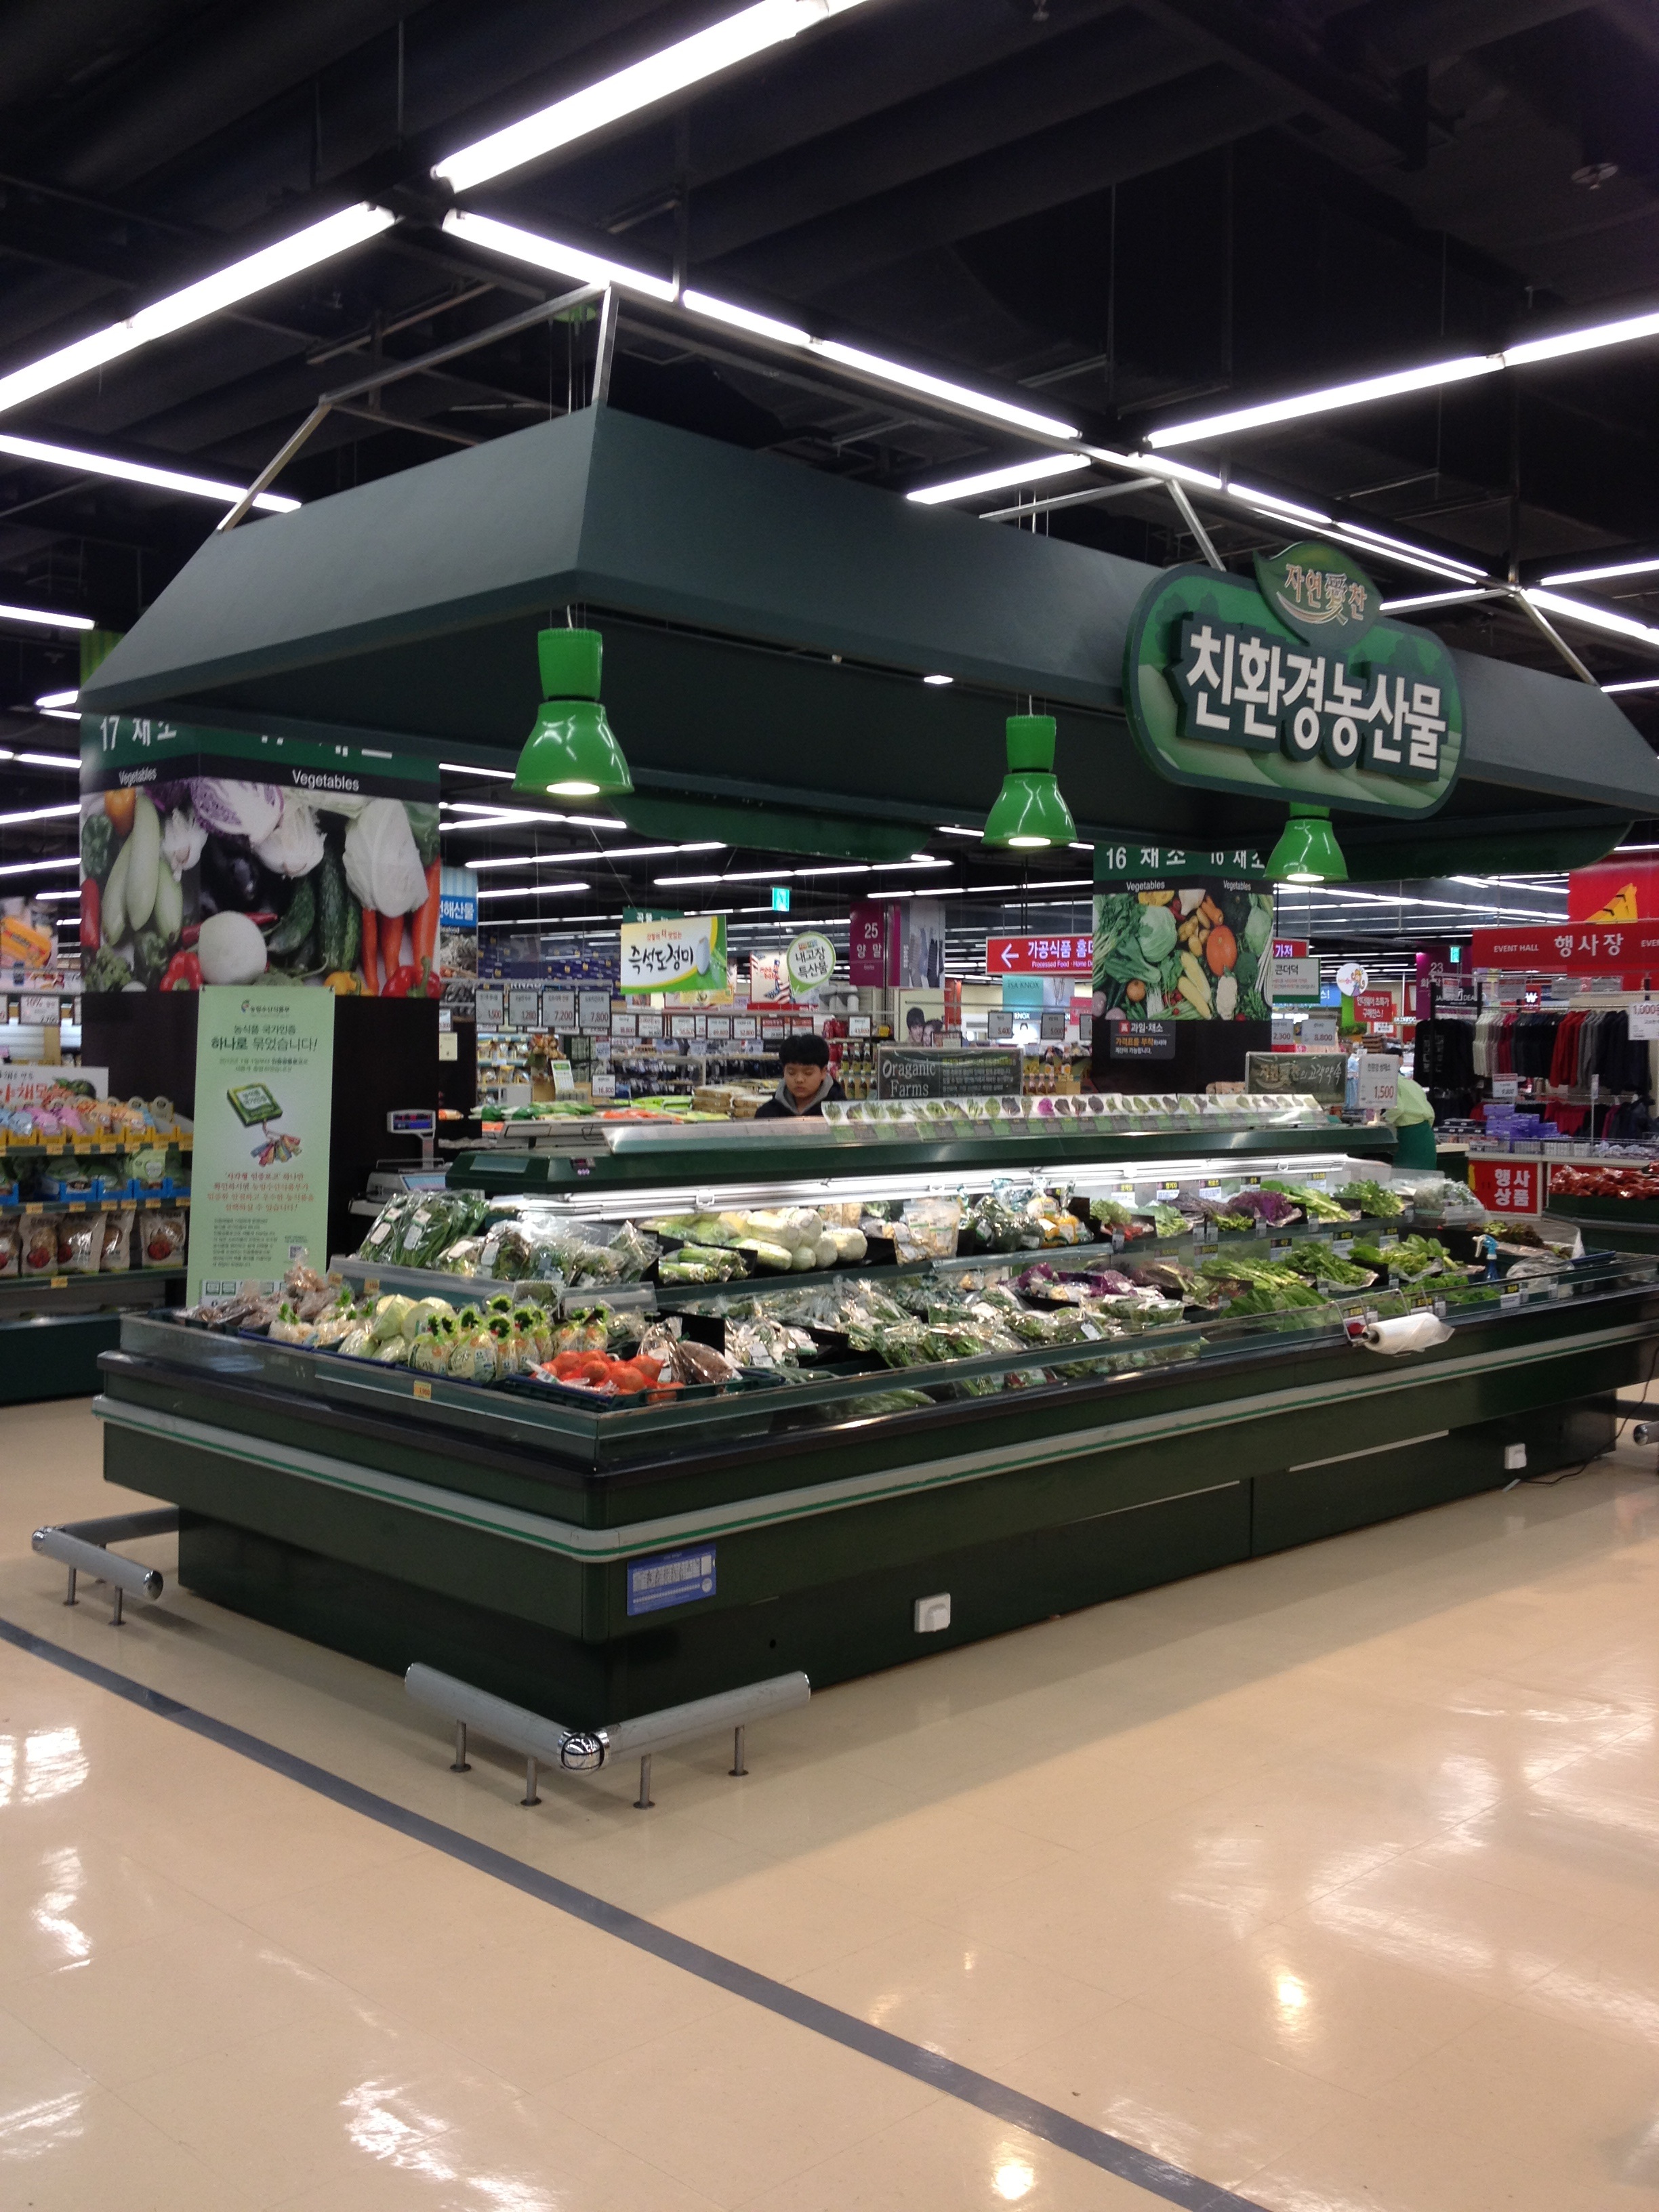
vehicle, vegetable, korea, supermarket, retail, display device, convenience store